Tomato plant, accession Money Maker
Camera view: vertical (180 deg); turntable rotation: 180 degrees
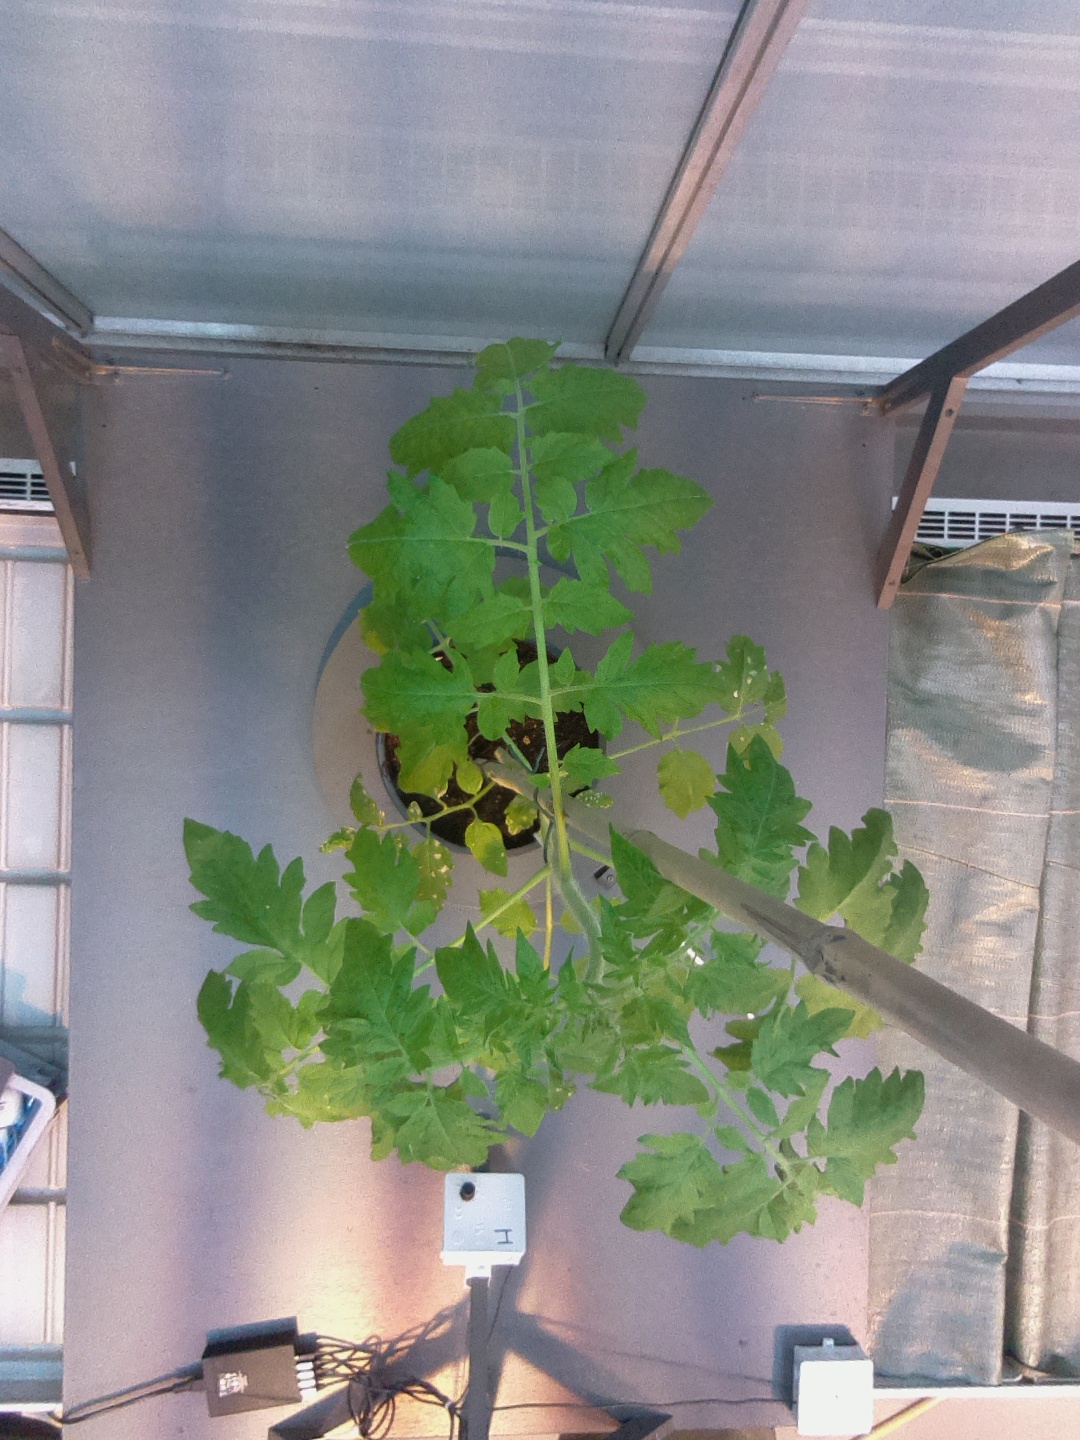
BBCH growth stage 15: 10 of true leaves visible